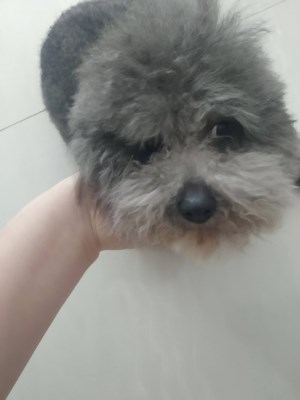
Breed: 7449-n000128-teddy